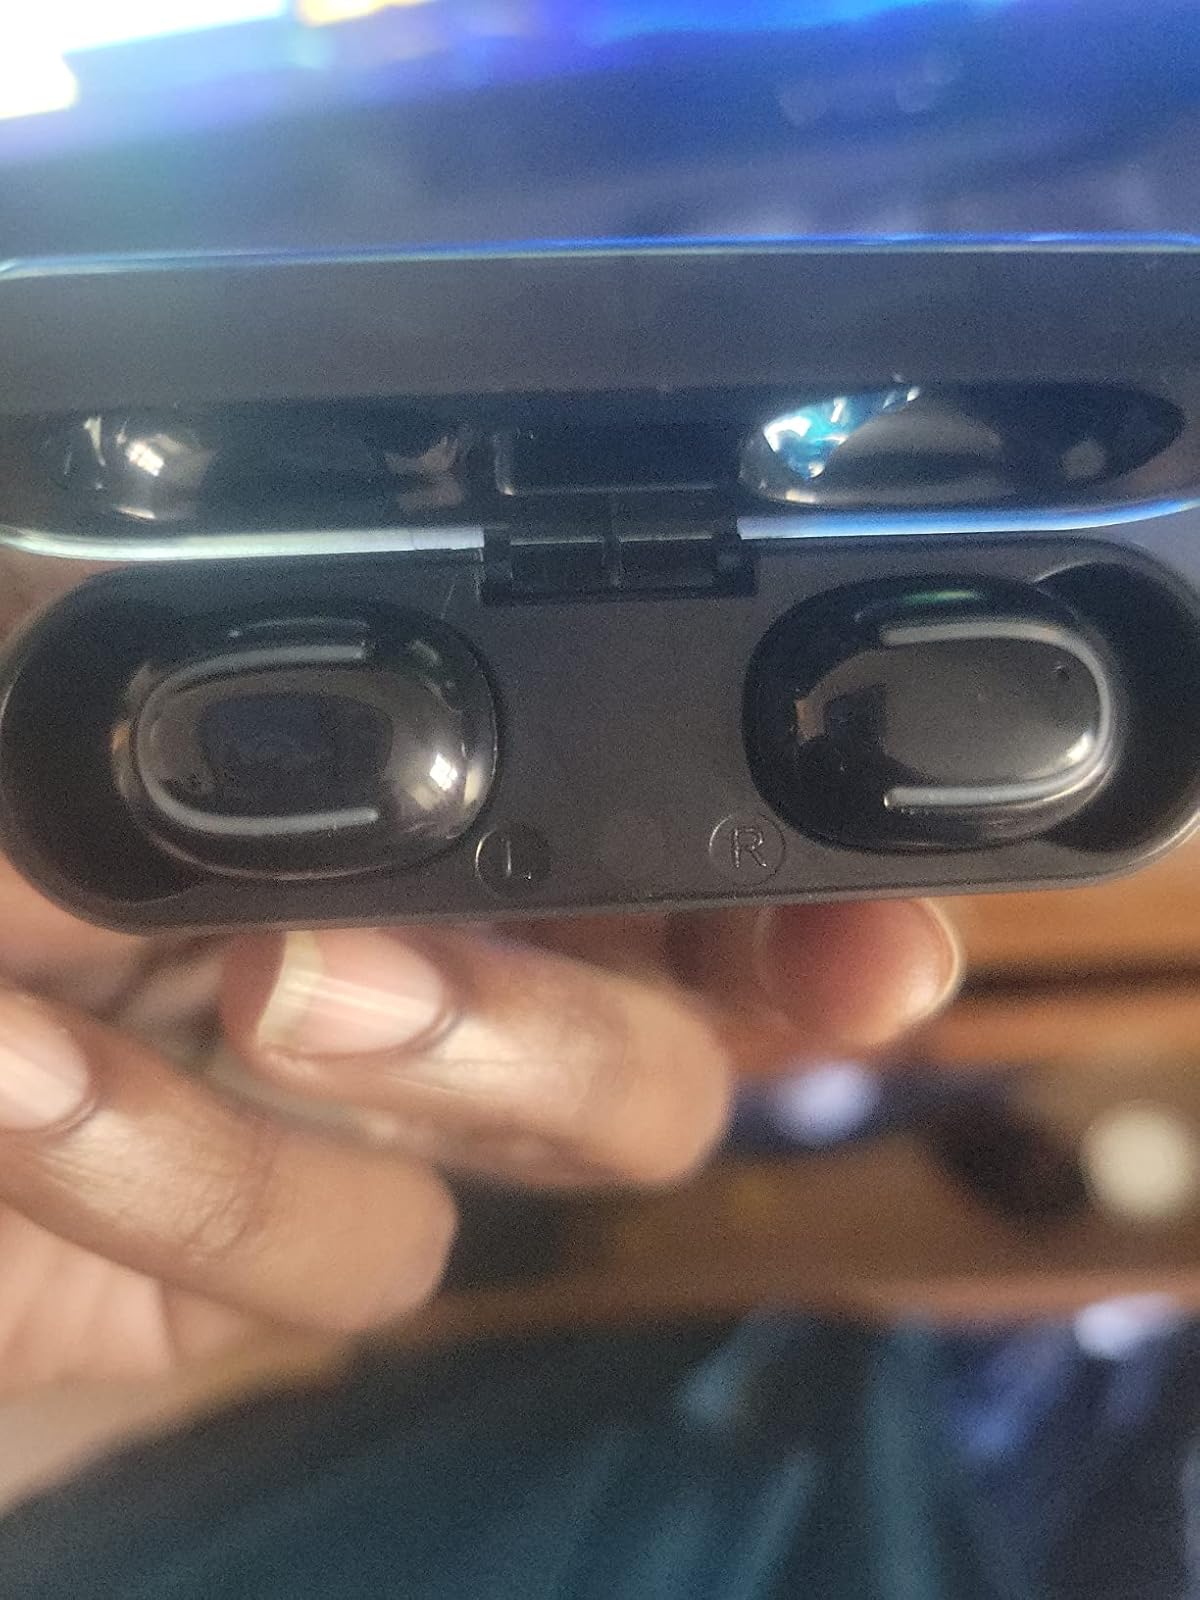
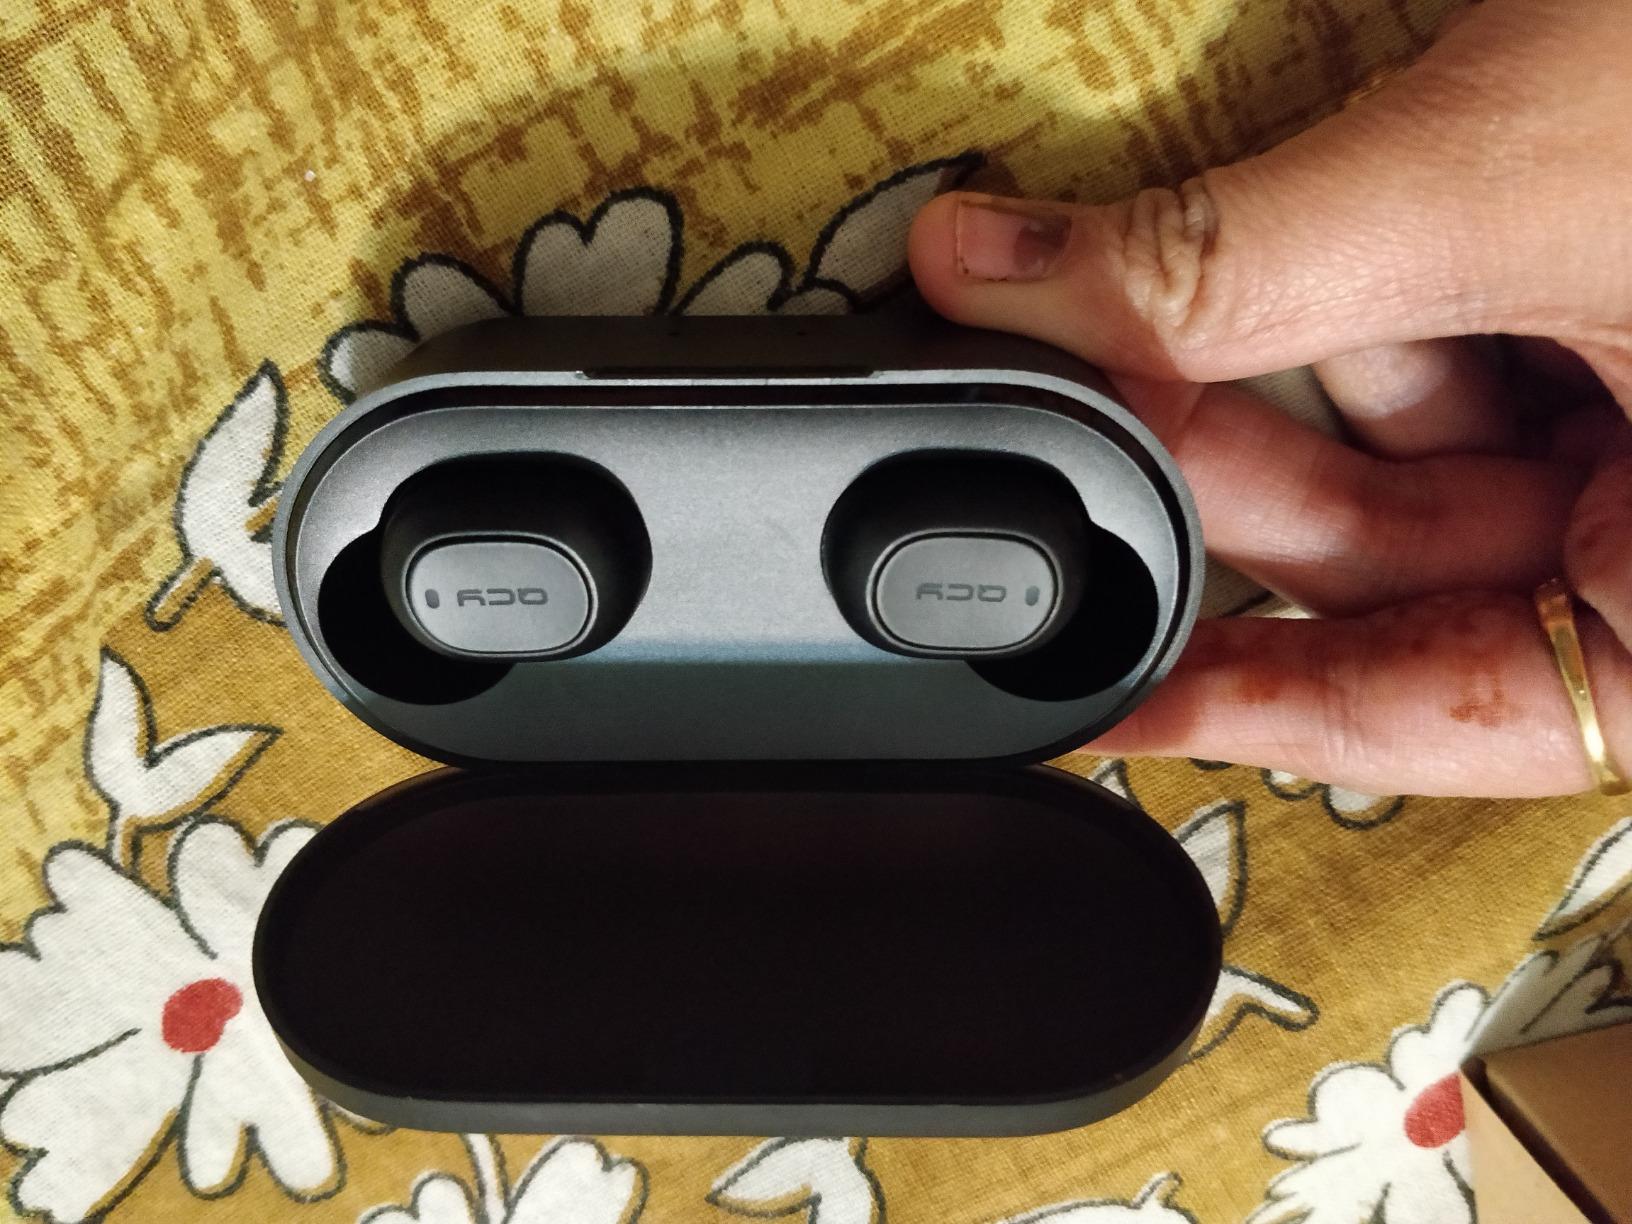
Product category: earbuds
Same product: no